Small Cajal body specific RNA 13

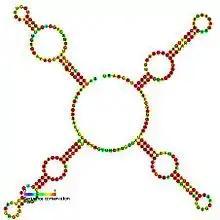
Predicted secondary structure and sequence conservation of SCARNA13

In molecular biology, Small Cajal body specific RNA 13 (also known as scaRNA13 or U93) is a small nucleolar RNA found in Cajal bodies and believed to be involved in the pseudouridylation of U2 and U5 spliceosomal RNA.